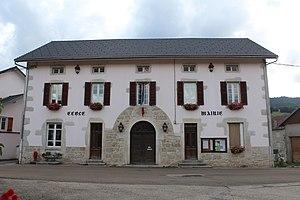
Le Petit-Abergement est une commune déléguée de la commune française de Haut Valromey, située dans le département de l'Ain en région Auvergne-Rhône-Alpes.